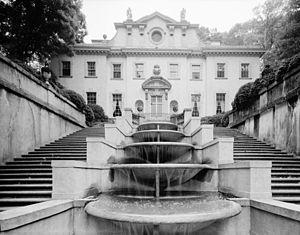
Maison des Cygnes, Atlanta, Georgie, Etats-Unis
La Swan House est une maison d'Atlanta, dans l'État de Géorgie, aux États-Unis. Elle a été construite en 1928 pour Edward et Emily Inman, qui ont passé commande à la société d'architecture Hentz, Reid and Adler après que leur maison à Ansley Park ait brûlé en 1924. Philip Trammell Shutze s'est chargé du design de la nouvelle maison.